Yoav Gelber

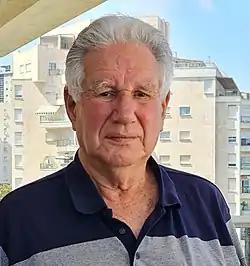
Gelber in 2021

Yoav Gelber (born September 25, 1943) is a professor of history at the University of Haifa, and was formerly a visiting professor at the University of Texas at Austin.